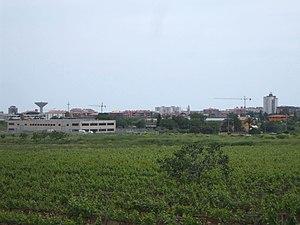
Aprilia est une ville italienne d'environ 74 970 habitants, située dans la province de Latina, dans la région Latium, en Italie centrale.